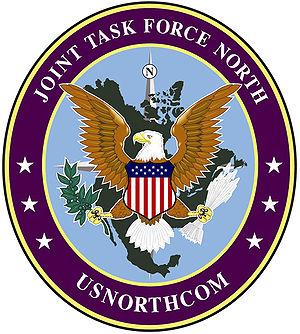
Le United States Northern Command ou NORTHCOM est un des onze Unified Combatant Command dépendant du département de la Défense des États-Unis.